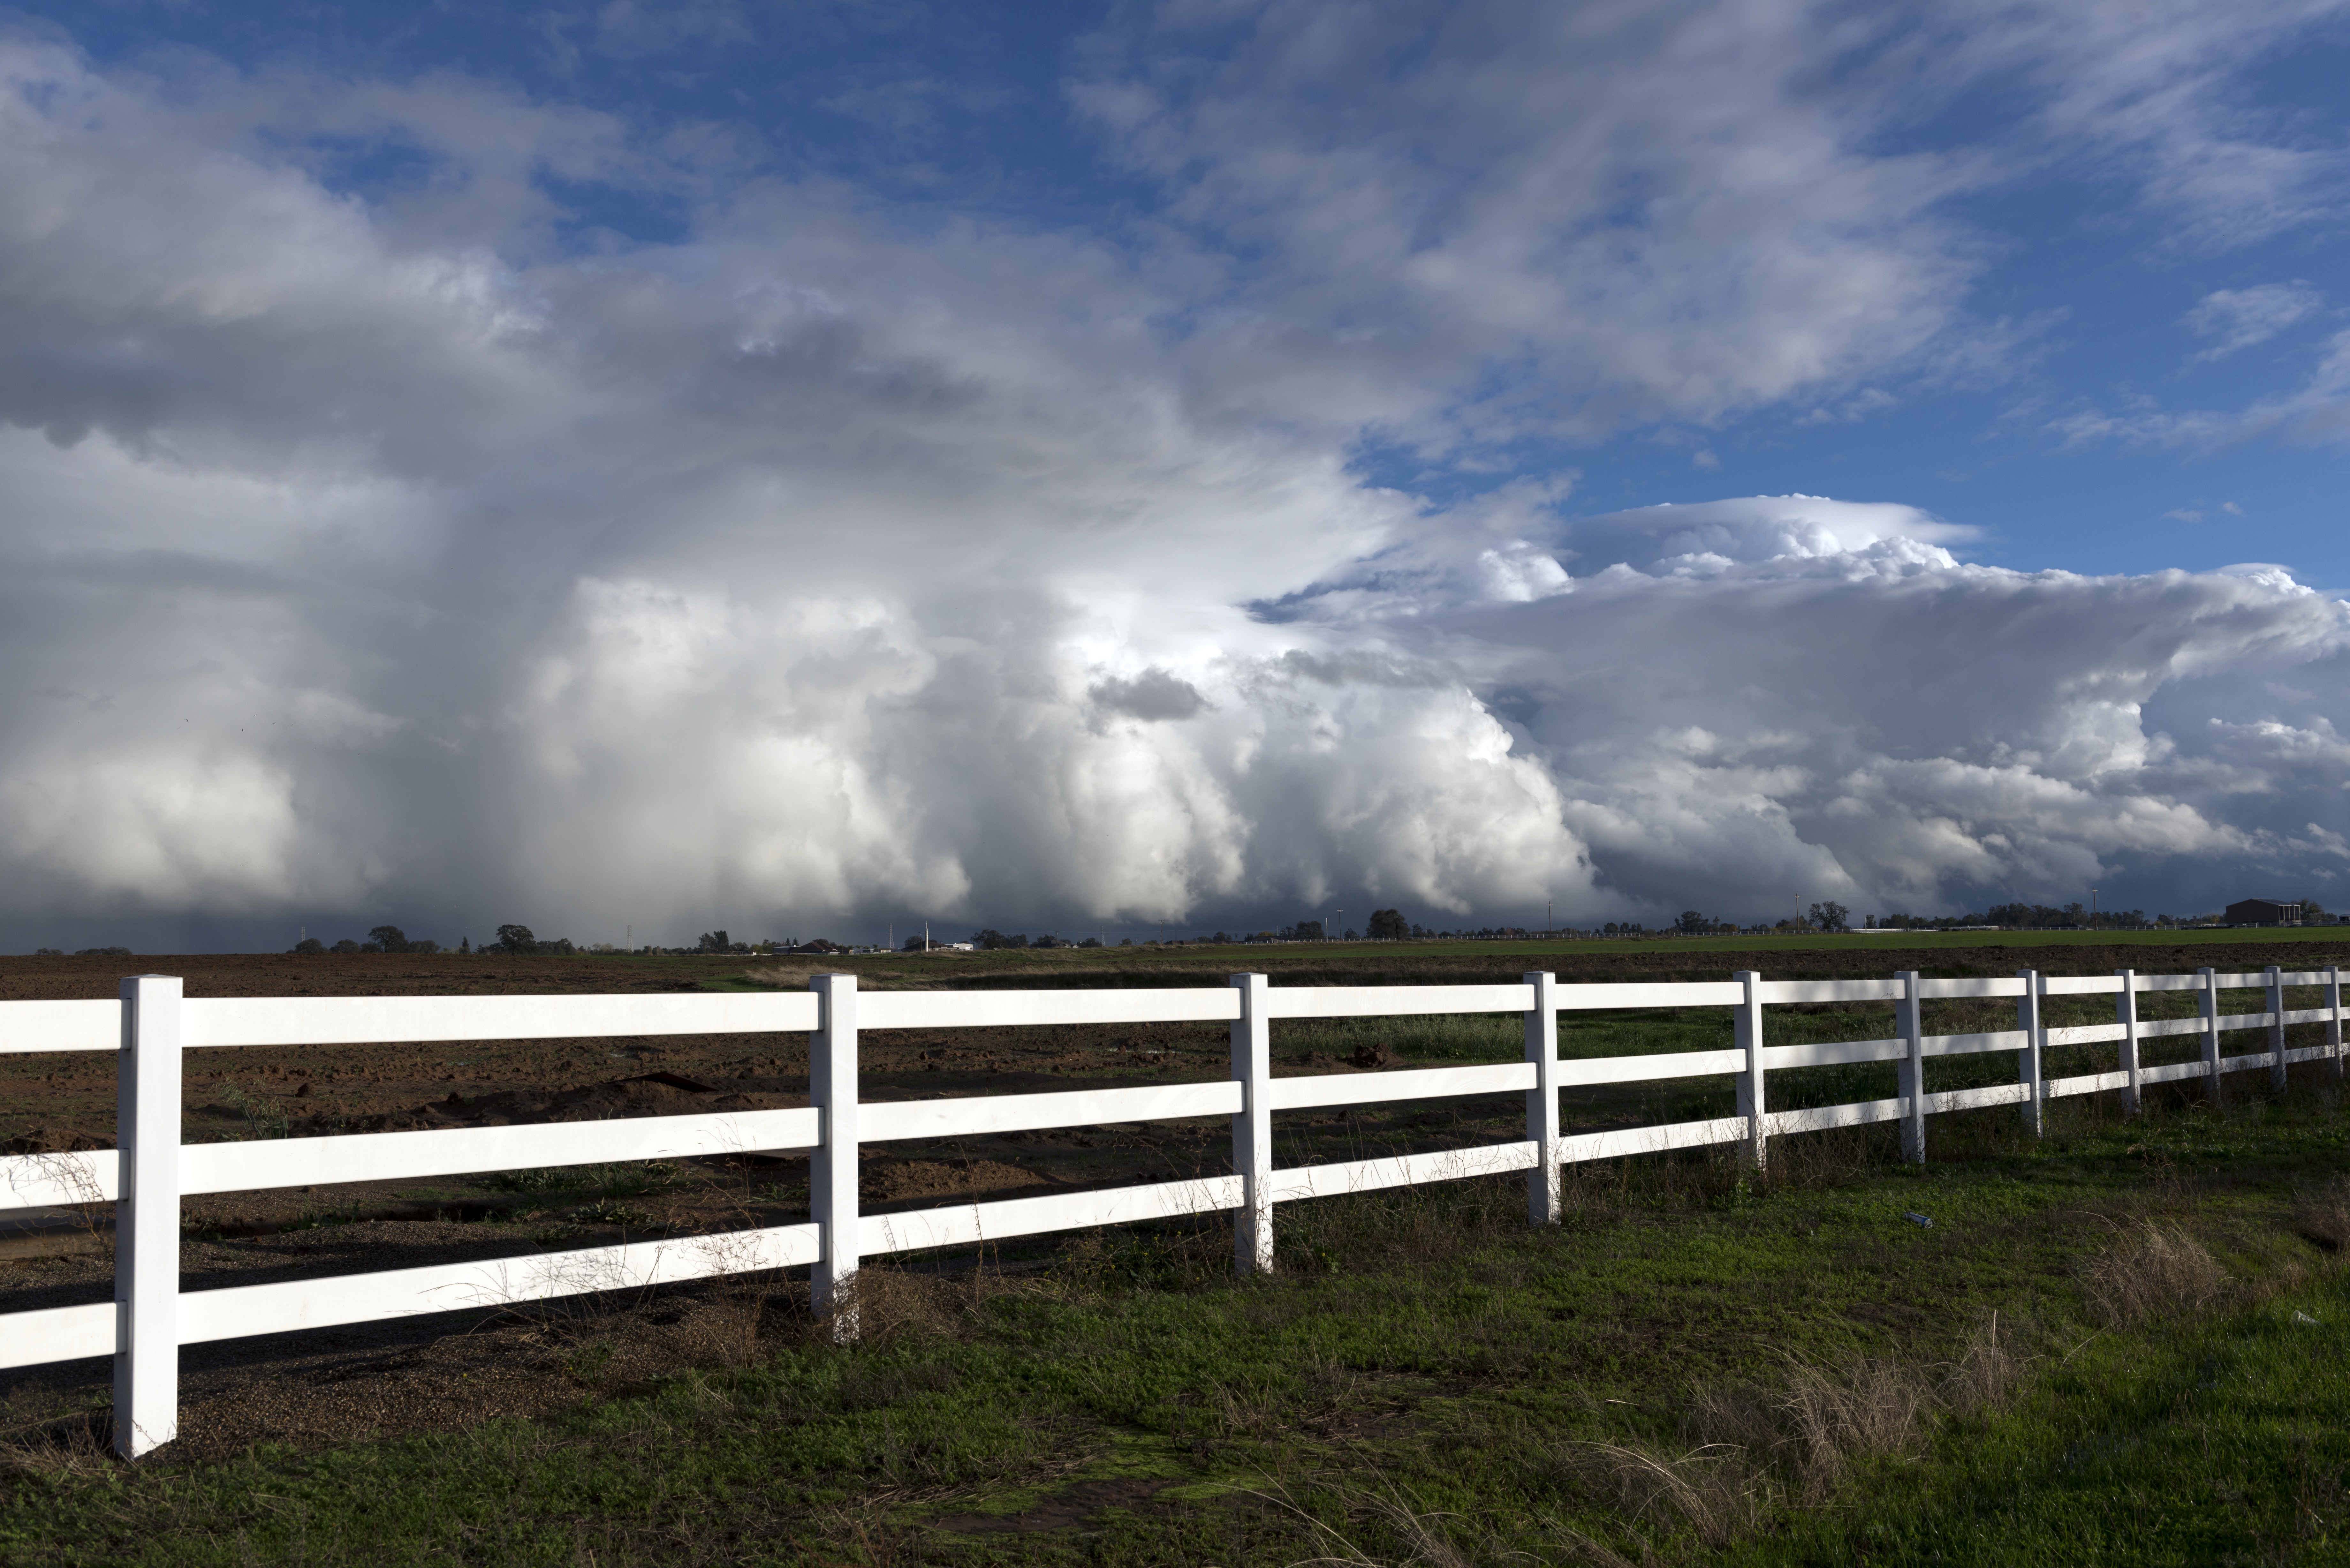
landscape, nature, grass, horizon, fence, cloud, sky, field, farm, prairie, sunlight, wind, country, rural, scenic, pasture, weather, blue, agriculture, rural area, rain clouds, white fence, outdoor structure, home fencing